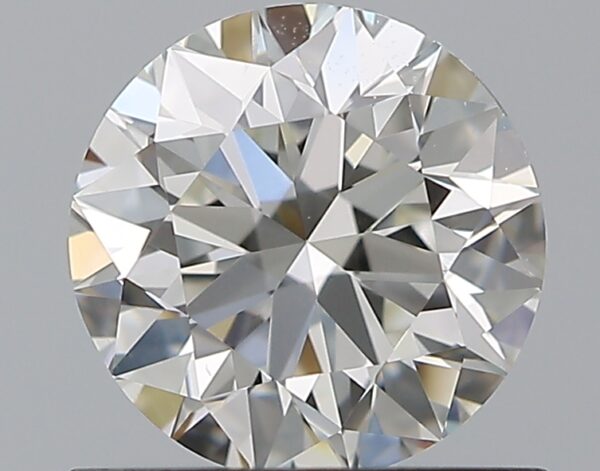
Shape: round
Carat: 0.8
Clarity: VS1
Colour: H
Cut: VG
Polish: EX
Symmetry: VG
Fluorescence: N
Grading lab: GIA
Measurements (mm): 5.79 x 5.86 x 3.71